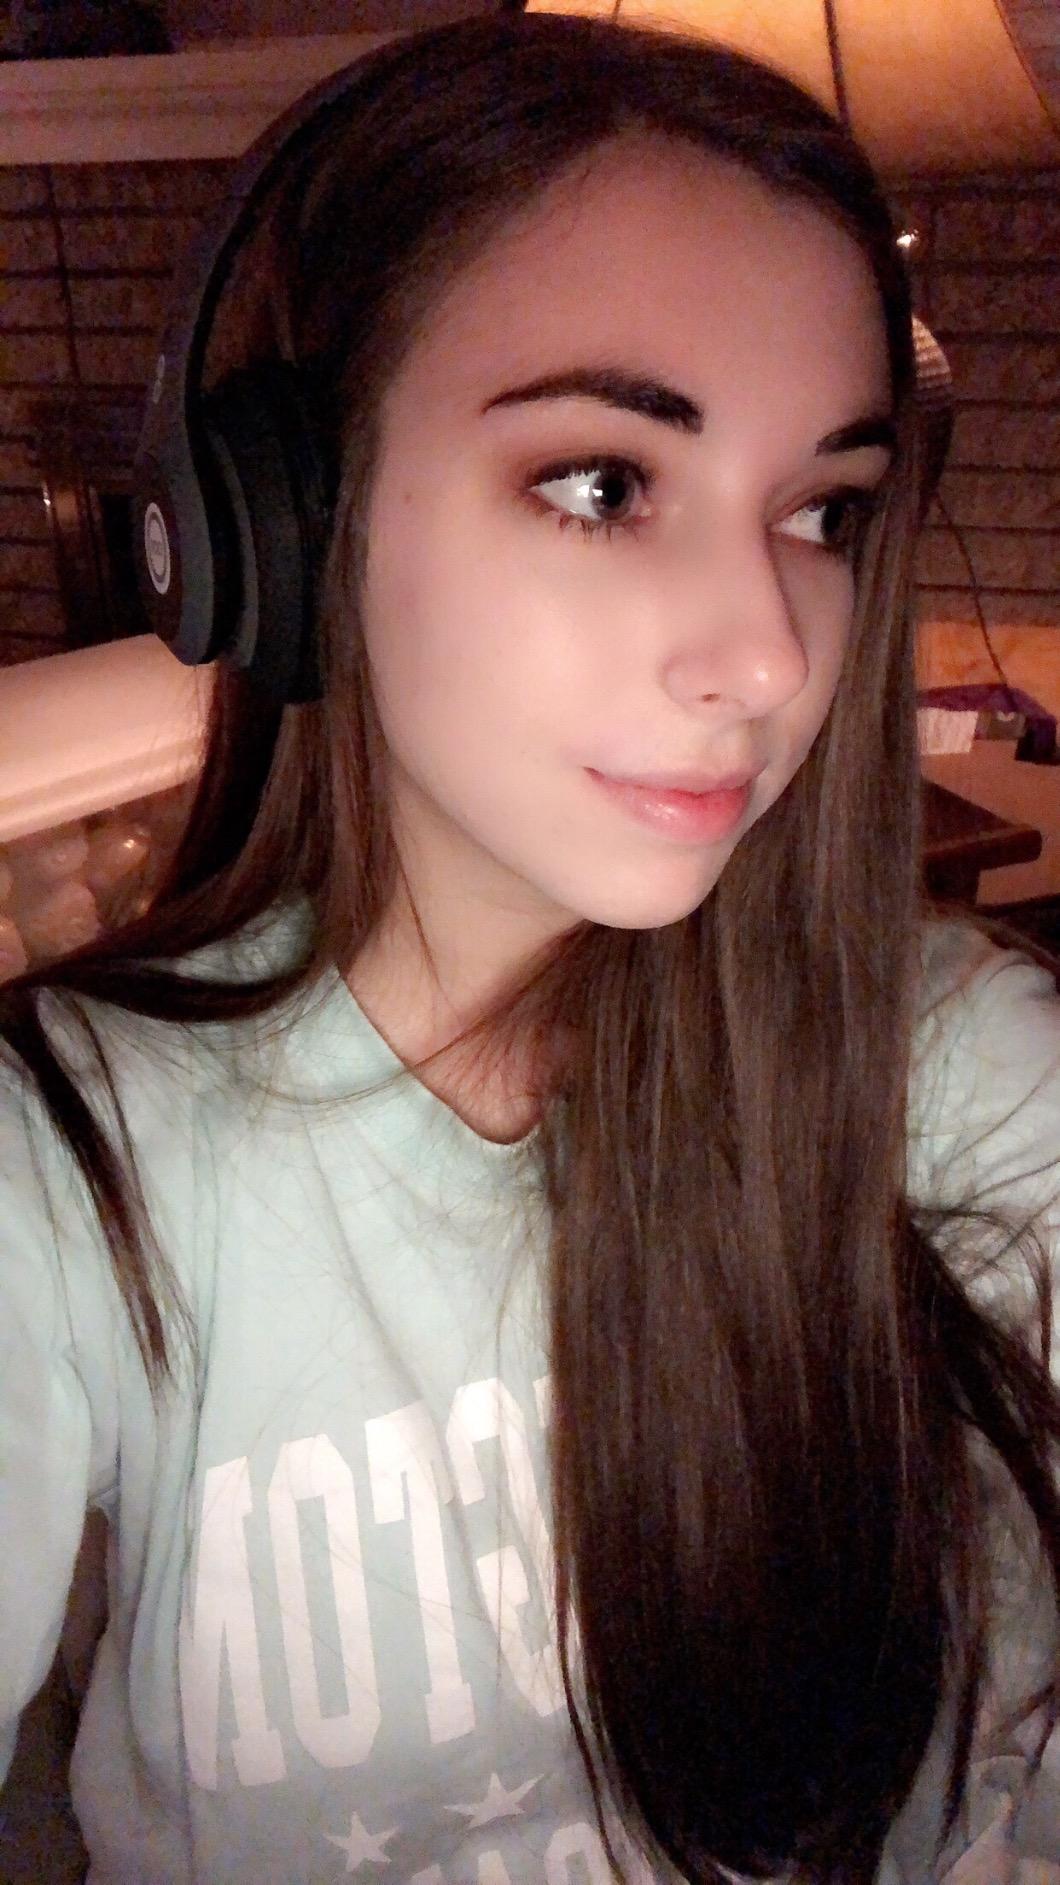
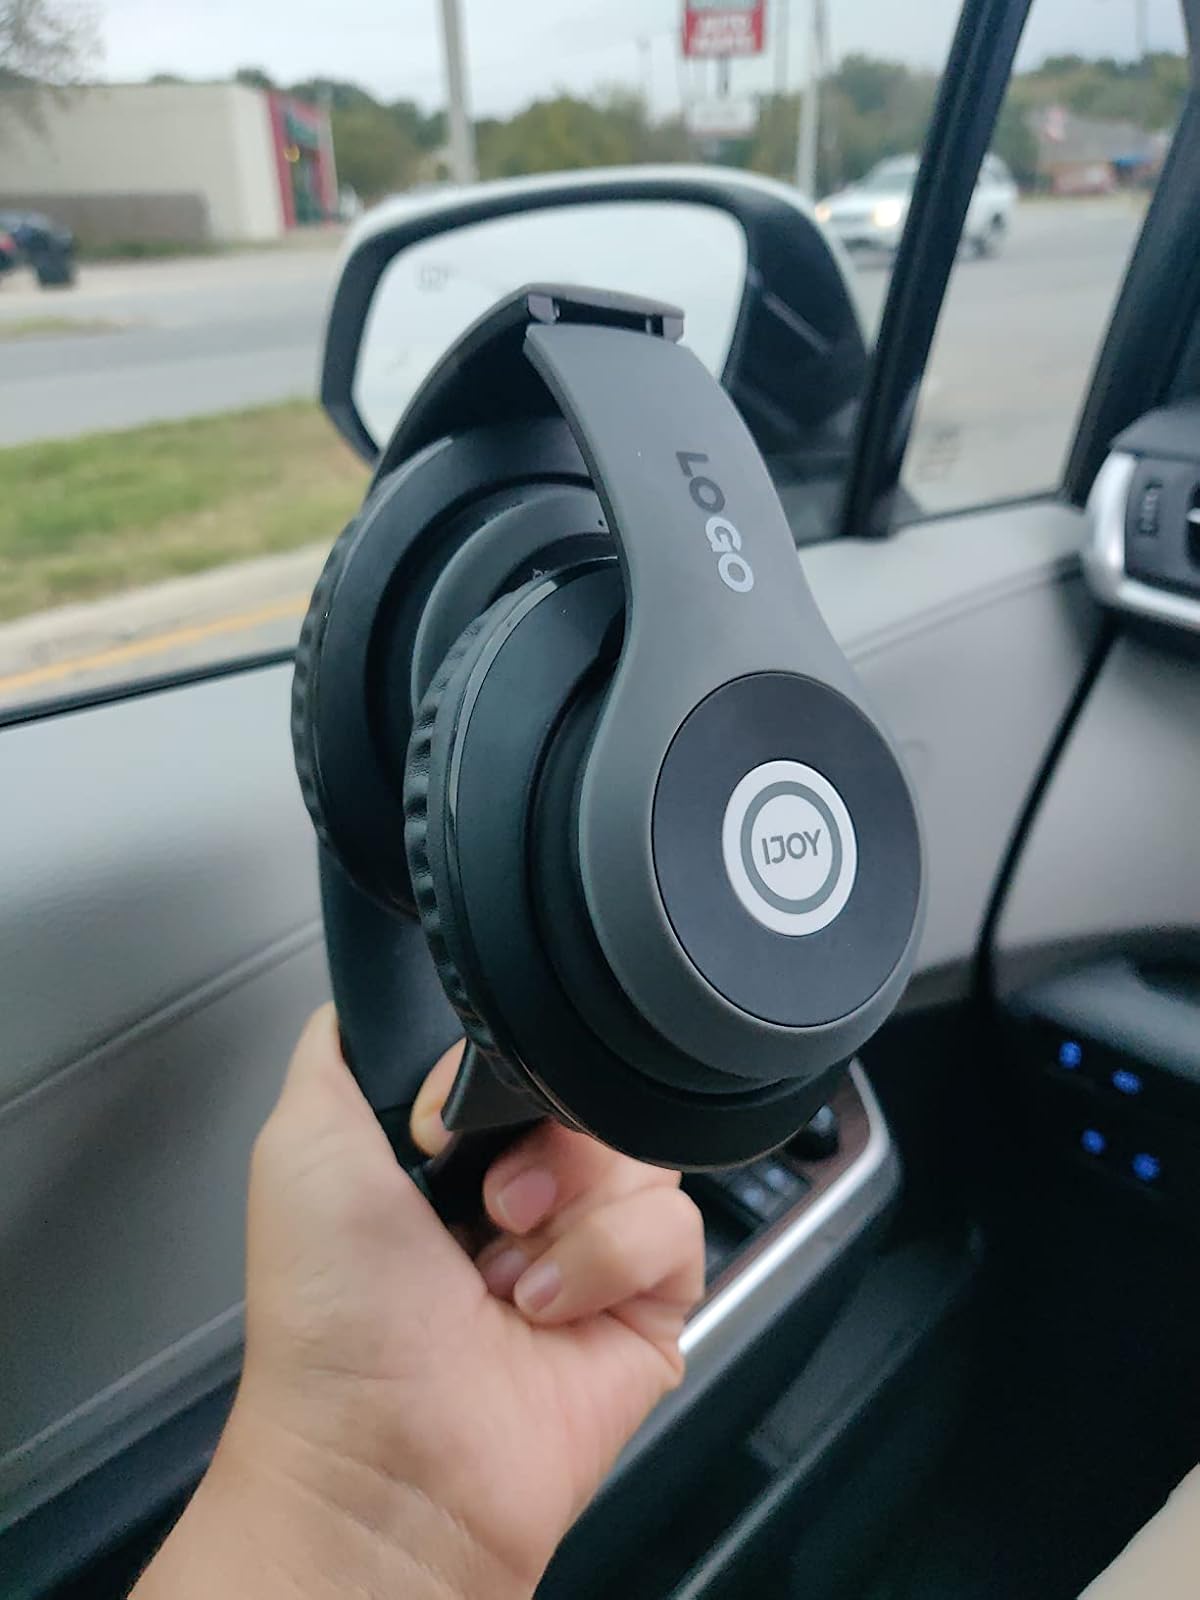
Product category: headphones
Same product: yes